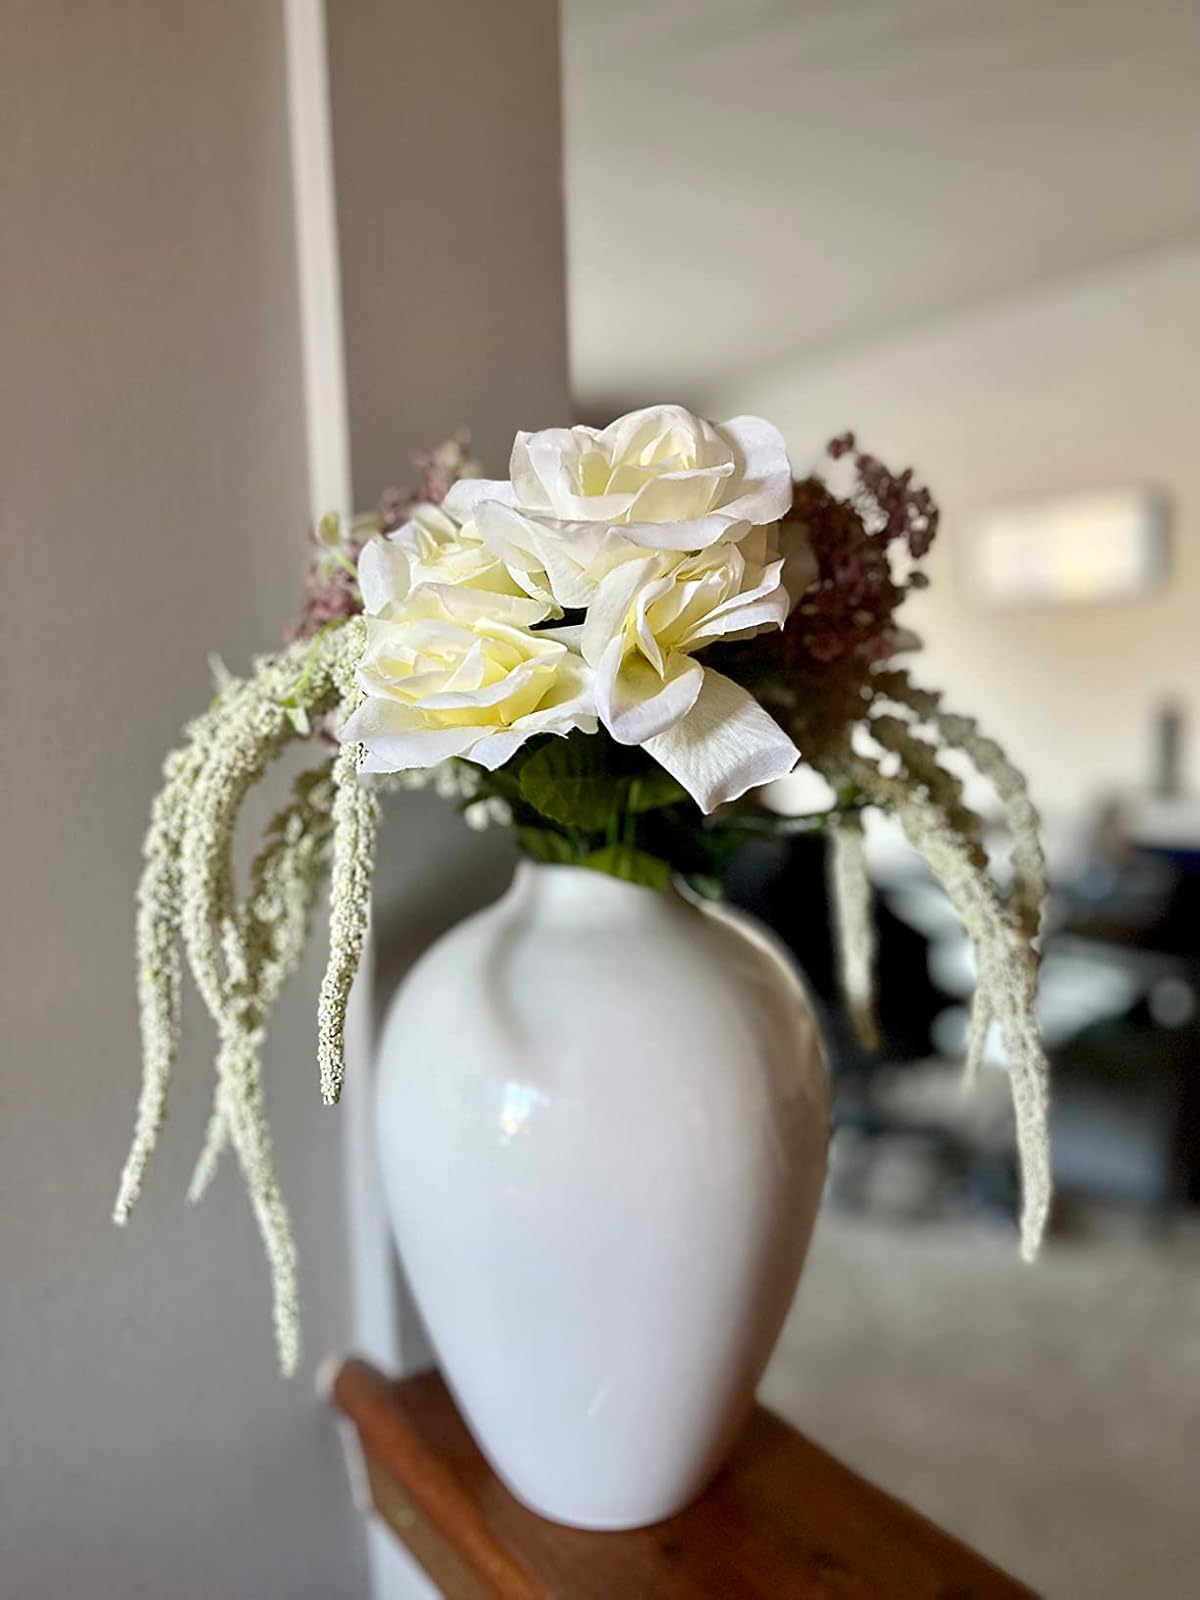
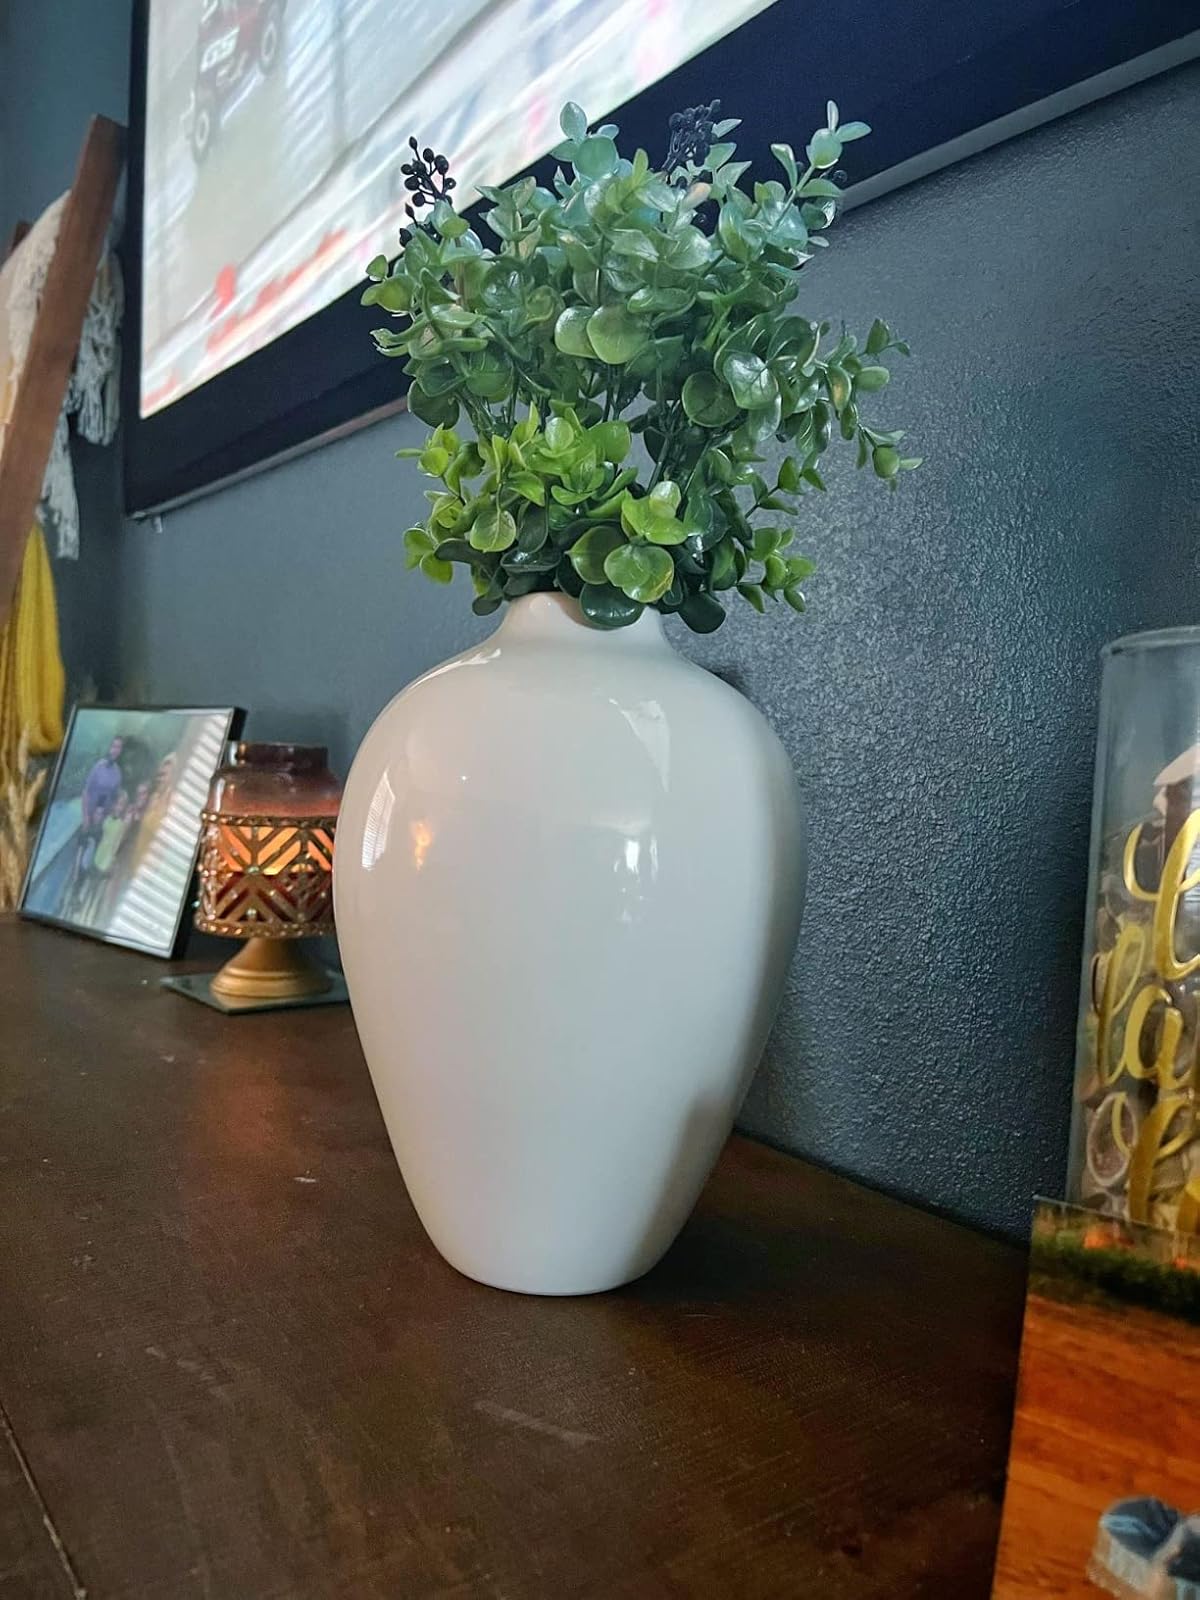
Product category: vase
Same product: yes